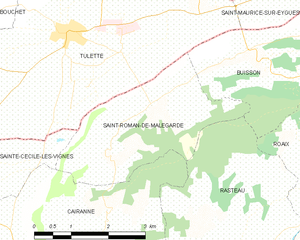
Carte des communes françaises Saint-Roman-de-Malegarde